Norberto Alonso

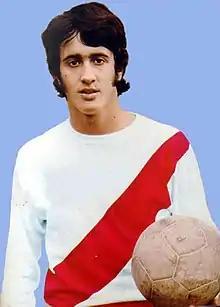
Alonso in 1972

Norberto Osvaldo "Beto" Alonso (born 4 January 1953) is a former Argentine football midfielder who spent most of his career at River Plate, where he won 9 titles. He remains one of their most notable players. Alonso was regularly regarded as one of the best South American players in the world during the 1970s.